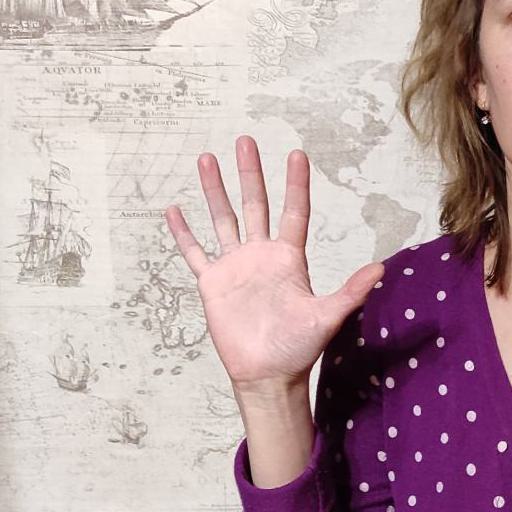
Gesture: palm